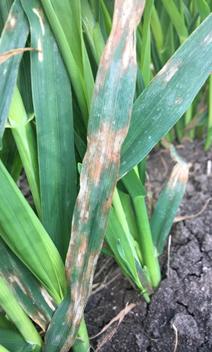
Plant: Garlic
Disease: garlic leaf blight